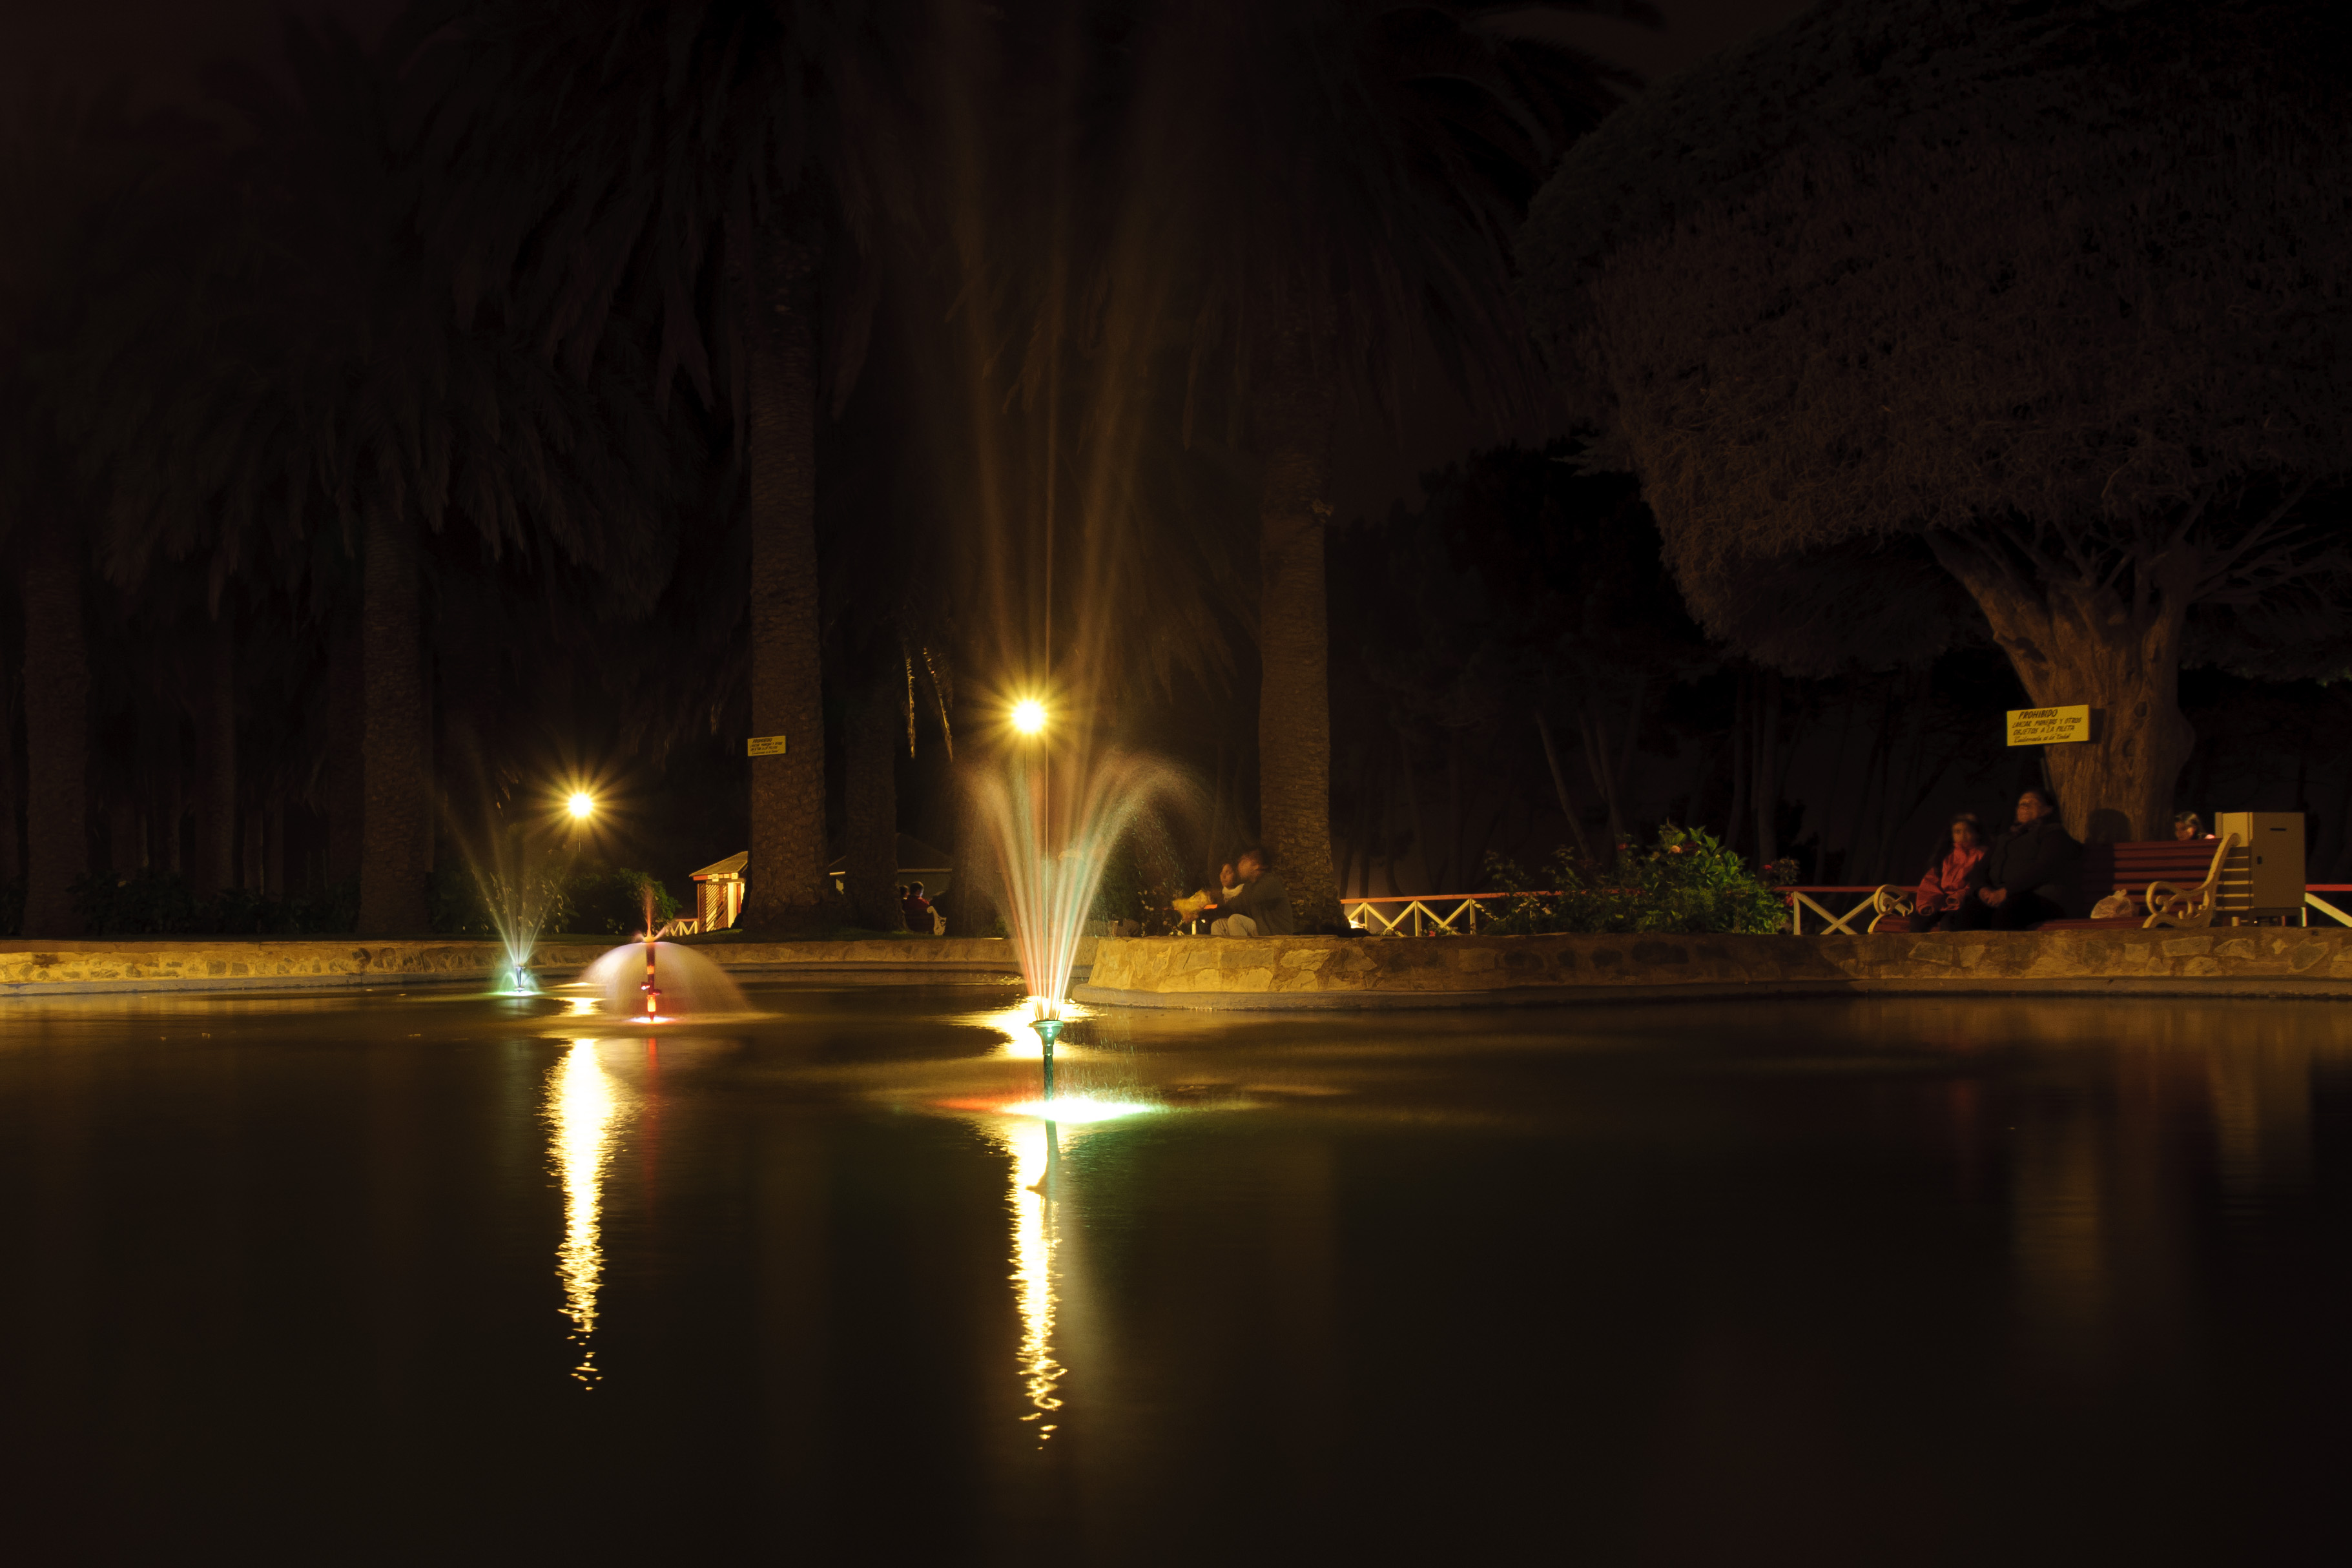
light, night, evening, reflection, darkness, nikon, lighting, chile, water feature, d300